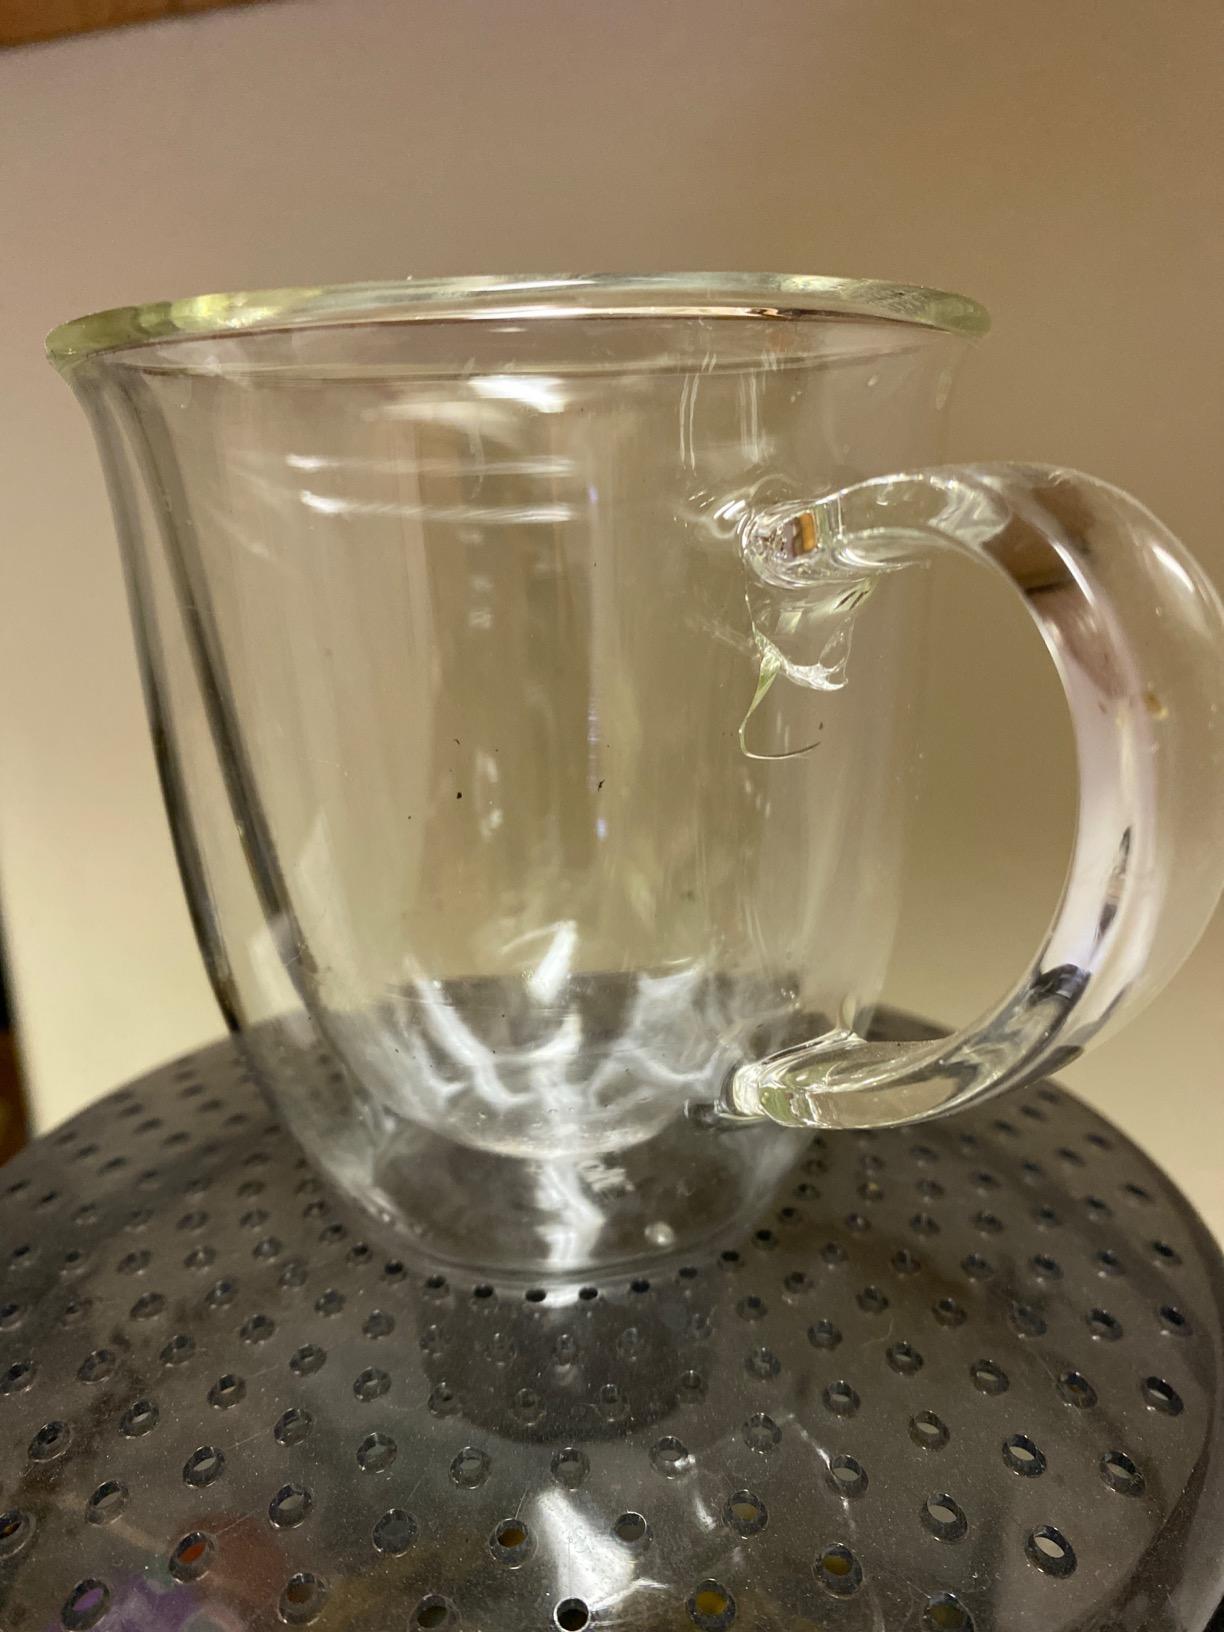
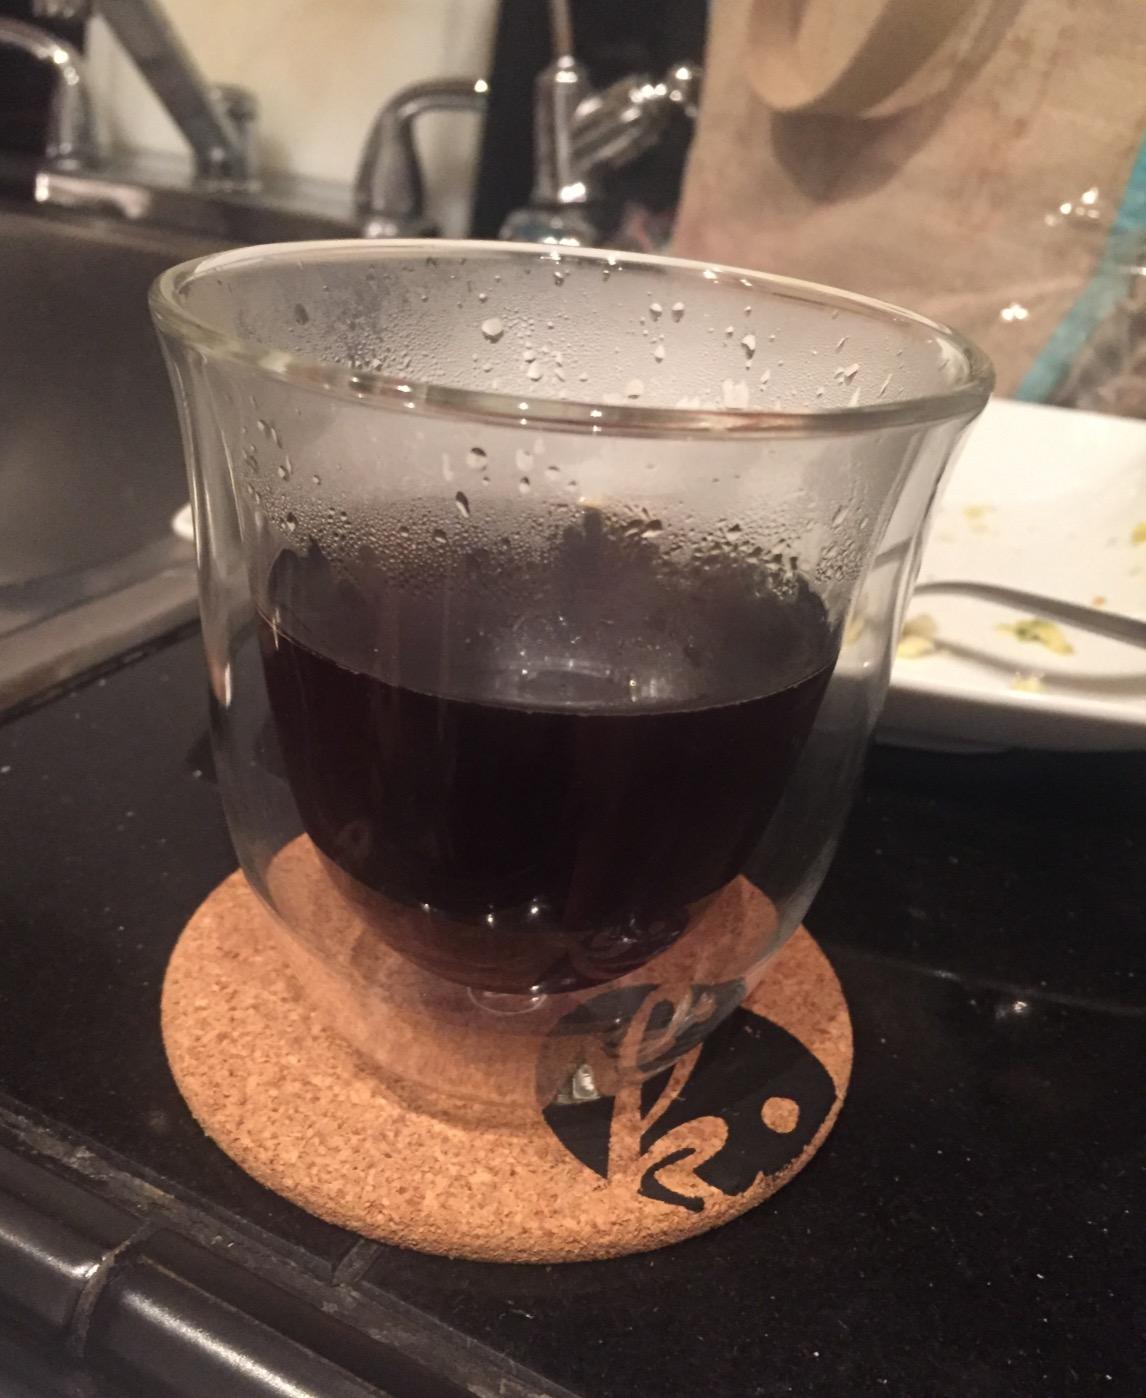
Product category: items_mug
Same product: no